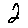
Label: 2